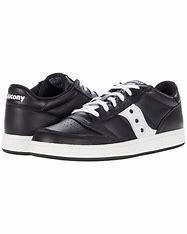
Brand: Saucony
Model: Jazz Court